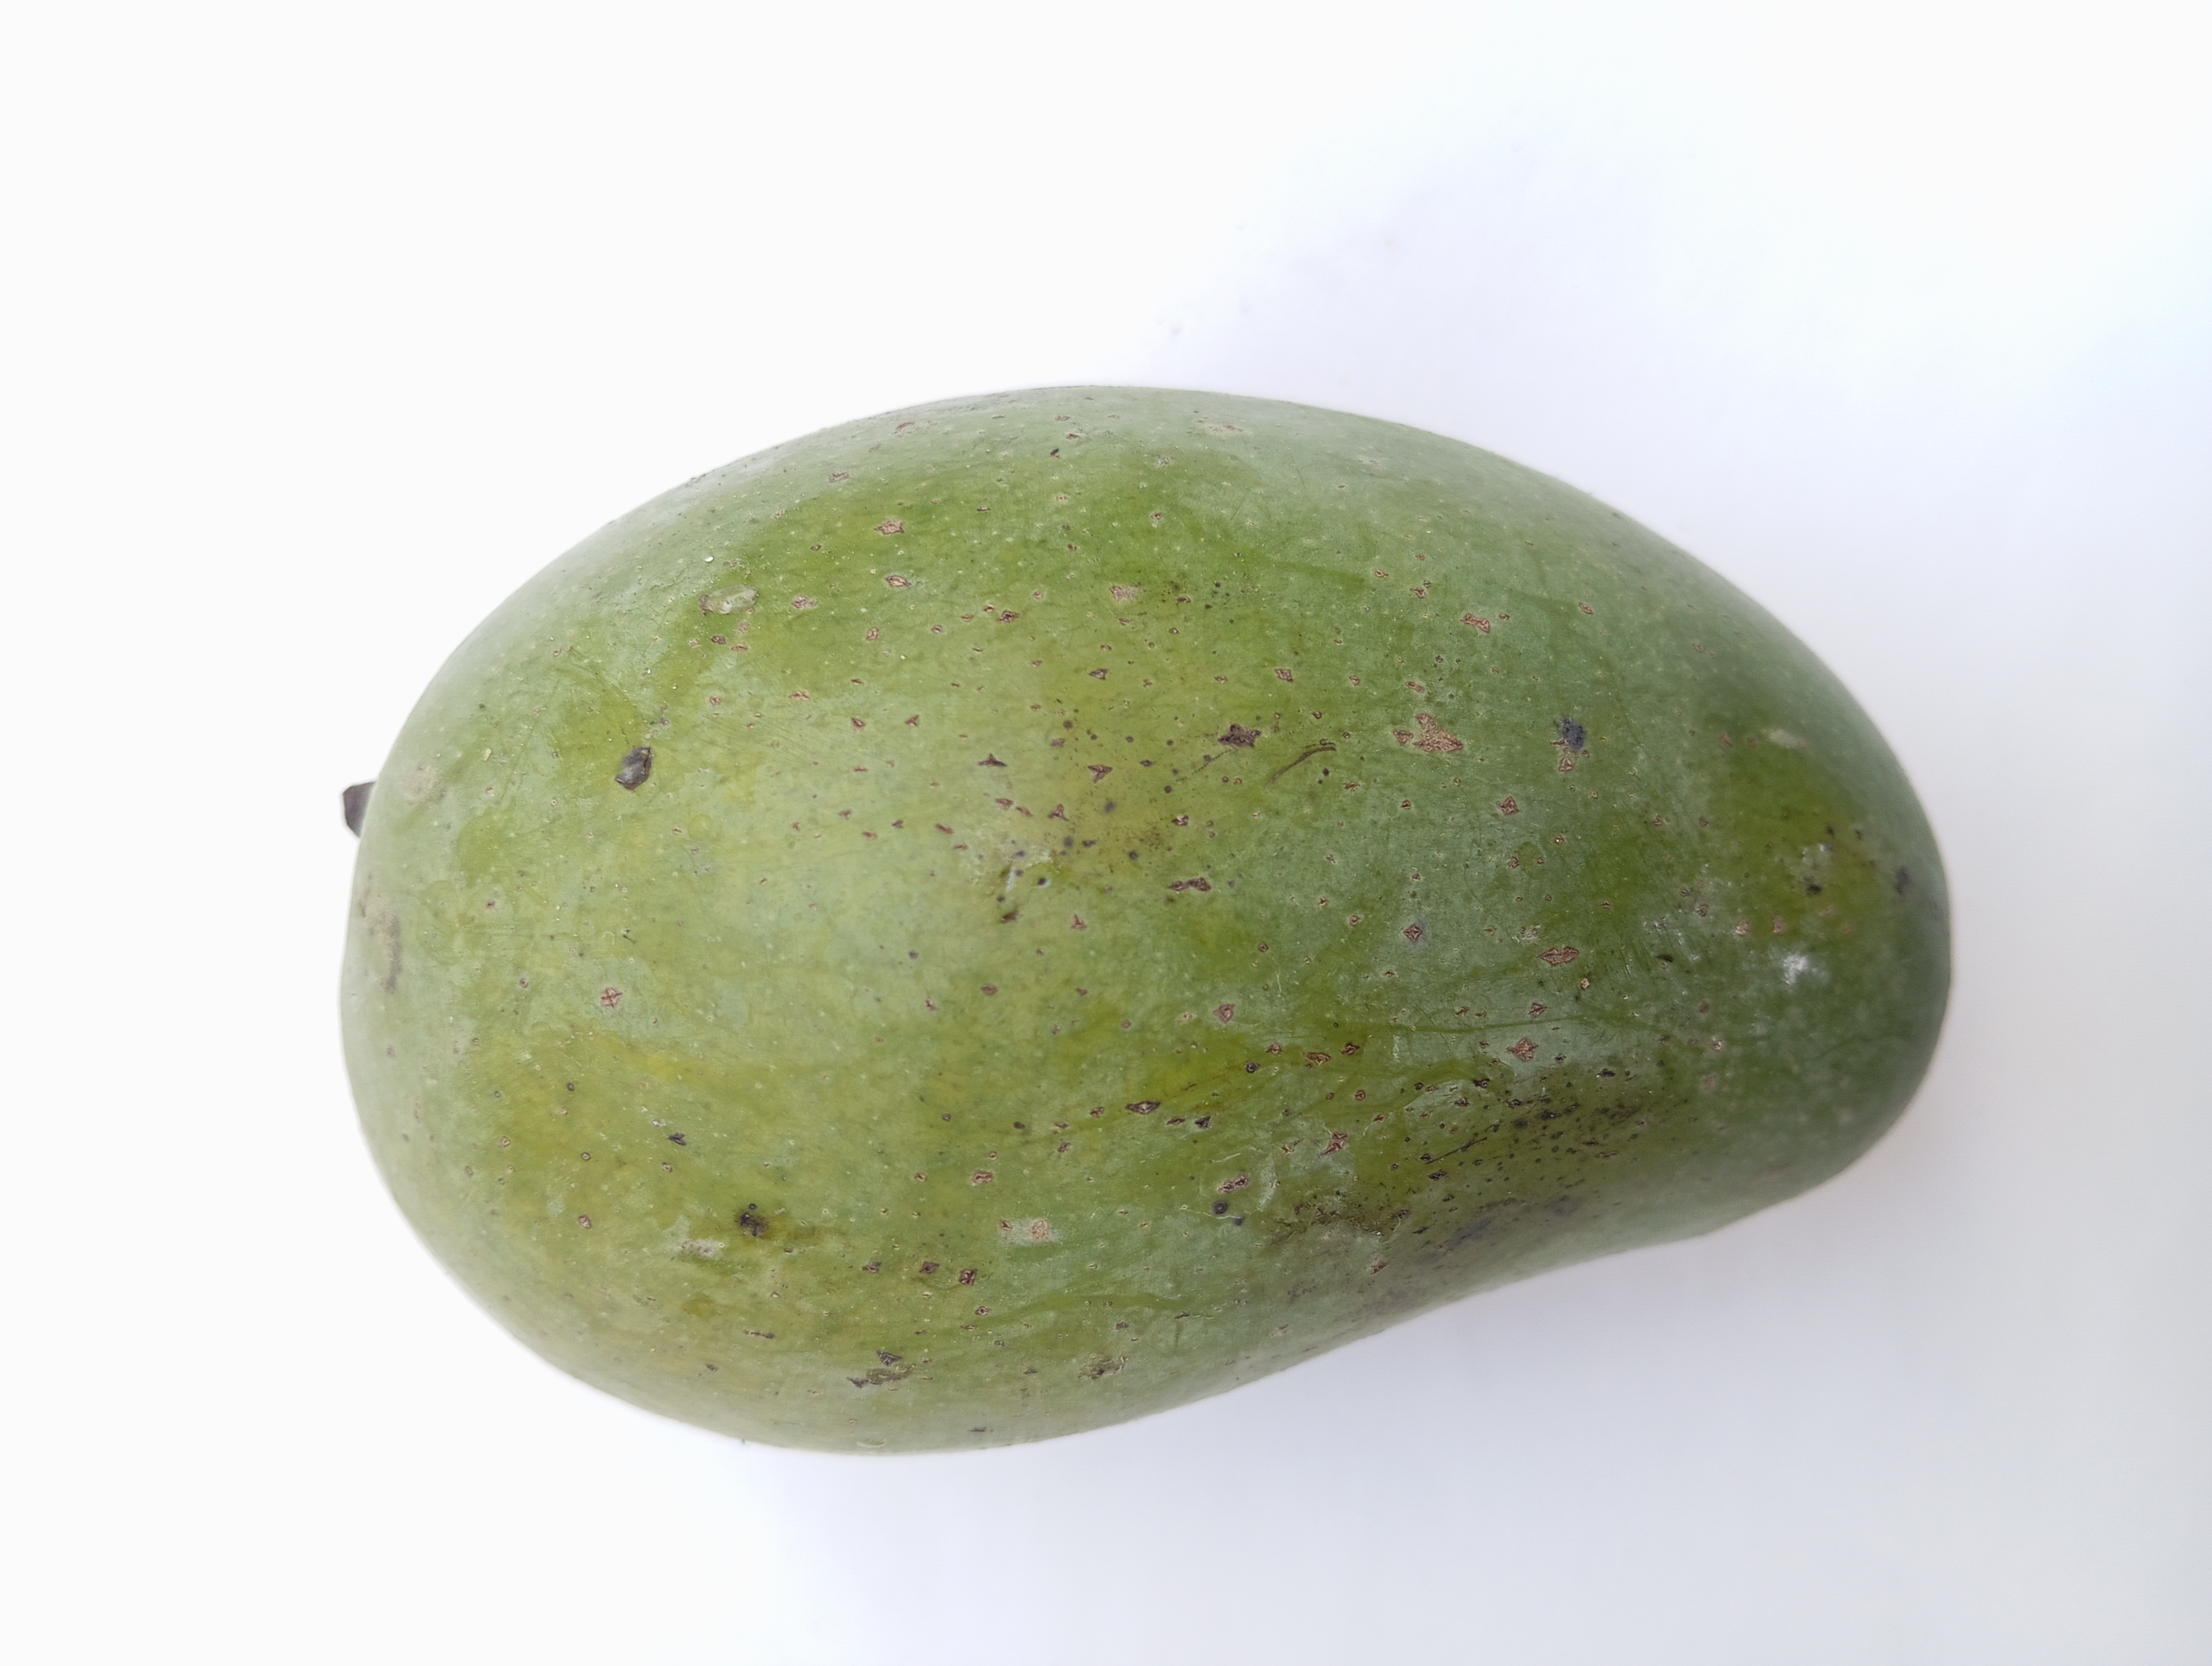
Mango variety: Amrapali